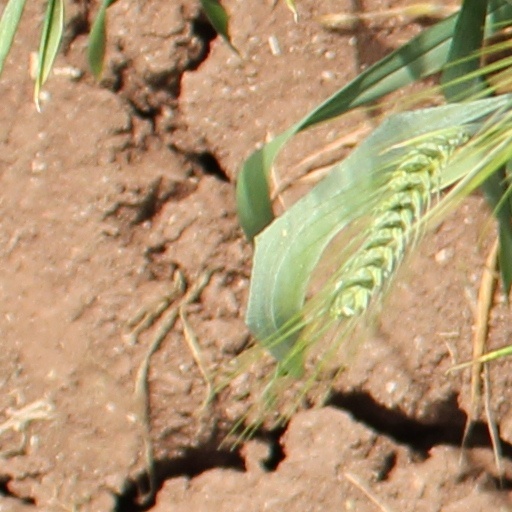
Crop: wheat